Scenic Highway (Queensland)

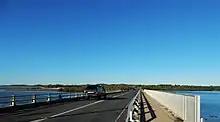
Scenic Highway at Causeway Lake, 2022

After proceeding south-east for about 350 metres it crosses Ross Creek and passes between Cooee Bay (to the east) and Taranganba (to the west) It then proceeds through Lammermoor, running beside the beach for about 1 km before reaching Rosslyn. Where it enters Rosslyn the road is cut into an ocean-front cliff-face near Statue Bay. This section of road was closed from 20 February 2015 until 26 July 2018 due to a landslip caused by Cyclone Marcia. A temporary detour through suburban streets was in use throughout the closure.